Lambroughton

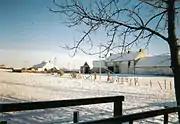

As stated, Lambrouchton-head was owned in 1734 by Gabriel Longmuir who was succeeded by Alexander Longmuir, whose sister, Margaret, married William Orr in Langmuir, Kilmaurs. Their eldest son William Orr succeeded to the property in 1808 and built the present mansion house. William married Grizell Lock of Hollybush in Paisley and had eight sons and two daughters. The eldest son, Alexander inherited the property in 1856 and married Margaret Gilmour of Dunlop. They had seven children who inherited the property conjointly. Alexander Orr Esquire of Lambroughton Mains died on 5 June 1860, aged 62, however Margaret lived on until the age of 92, dying on 22 December 1909. They were both buried in Dreghorn parish churchyard.